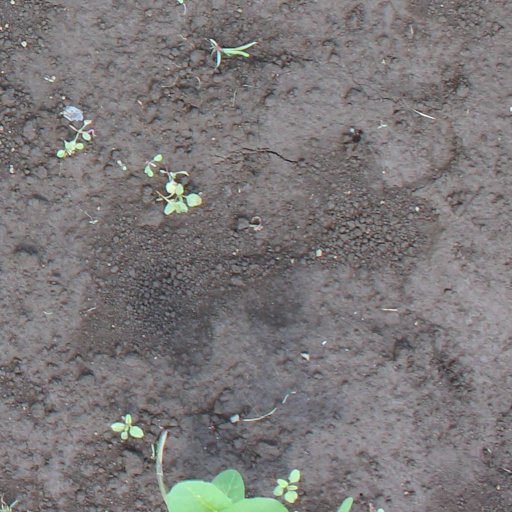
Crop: soybean